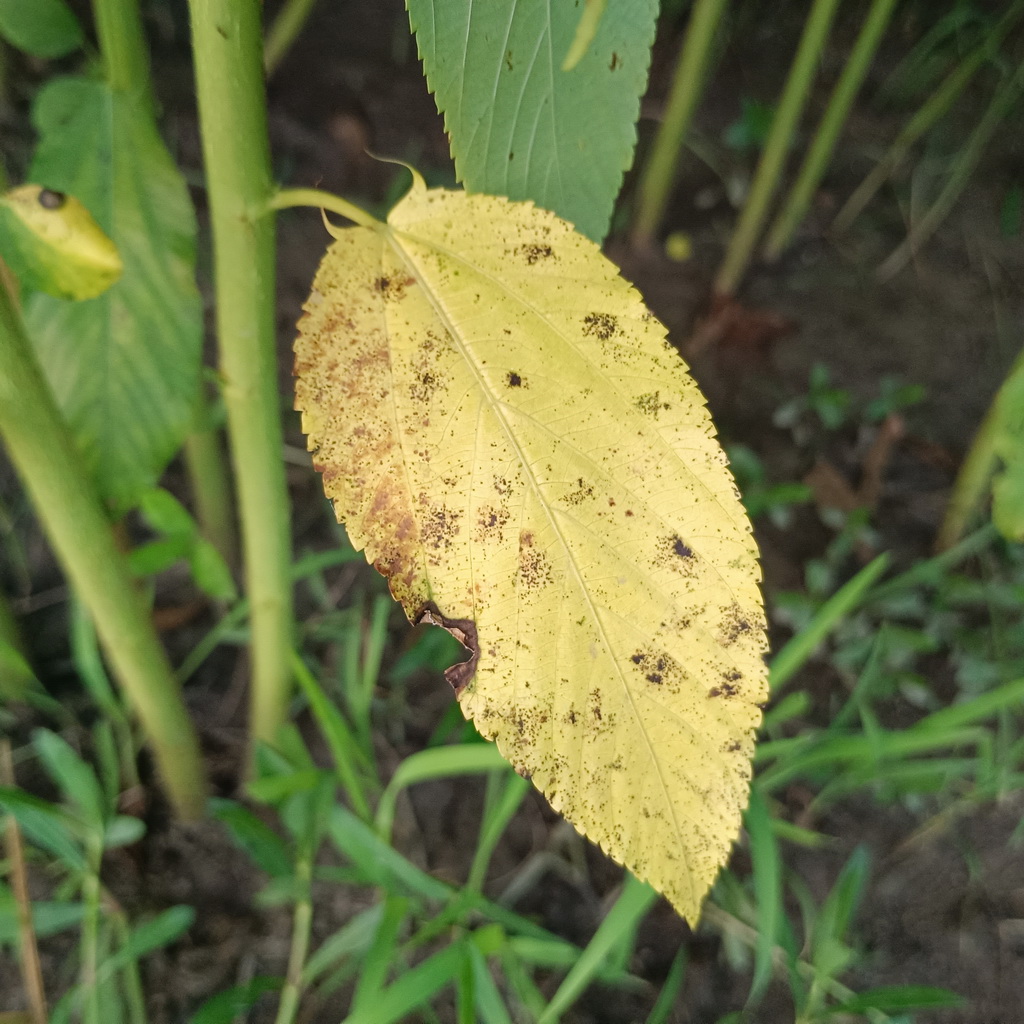
Label: Mosaic